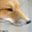
Label: fox